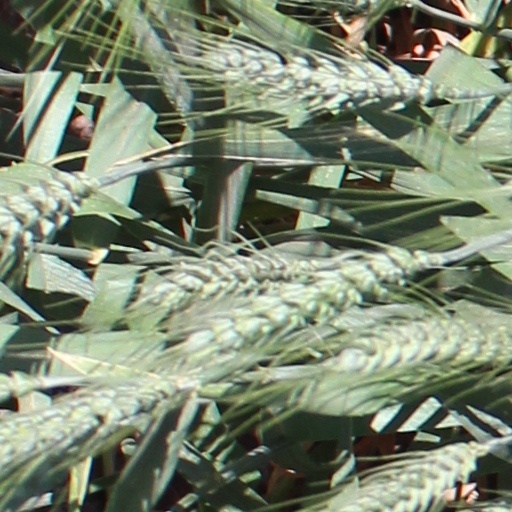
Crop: wheat